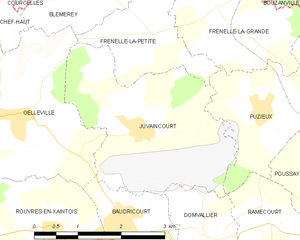
Carte des communes françaises Juvaincourt